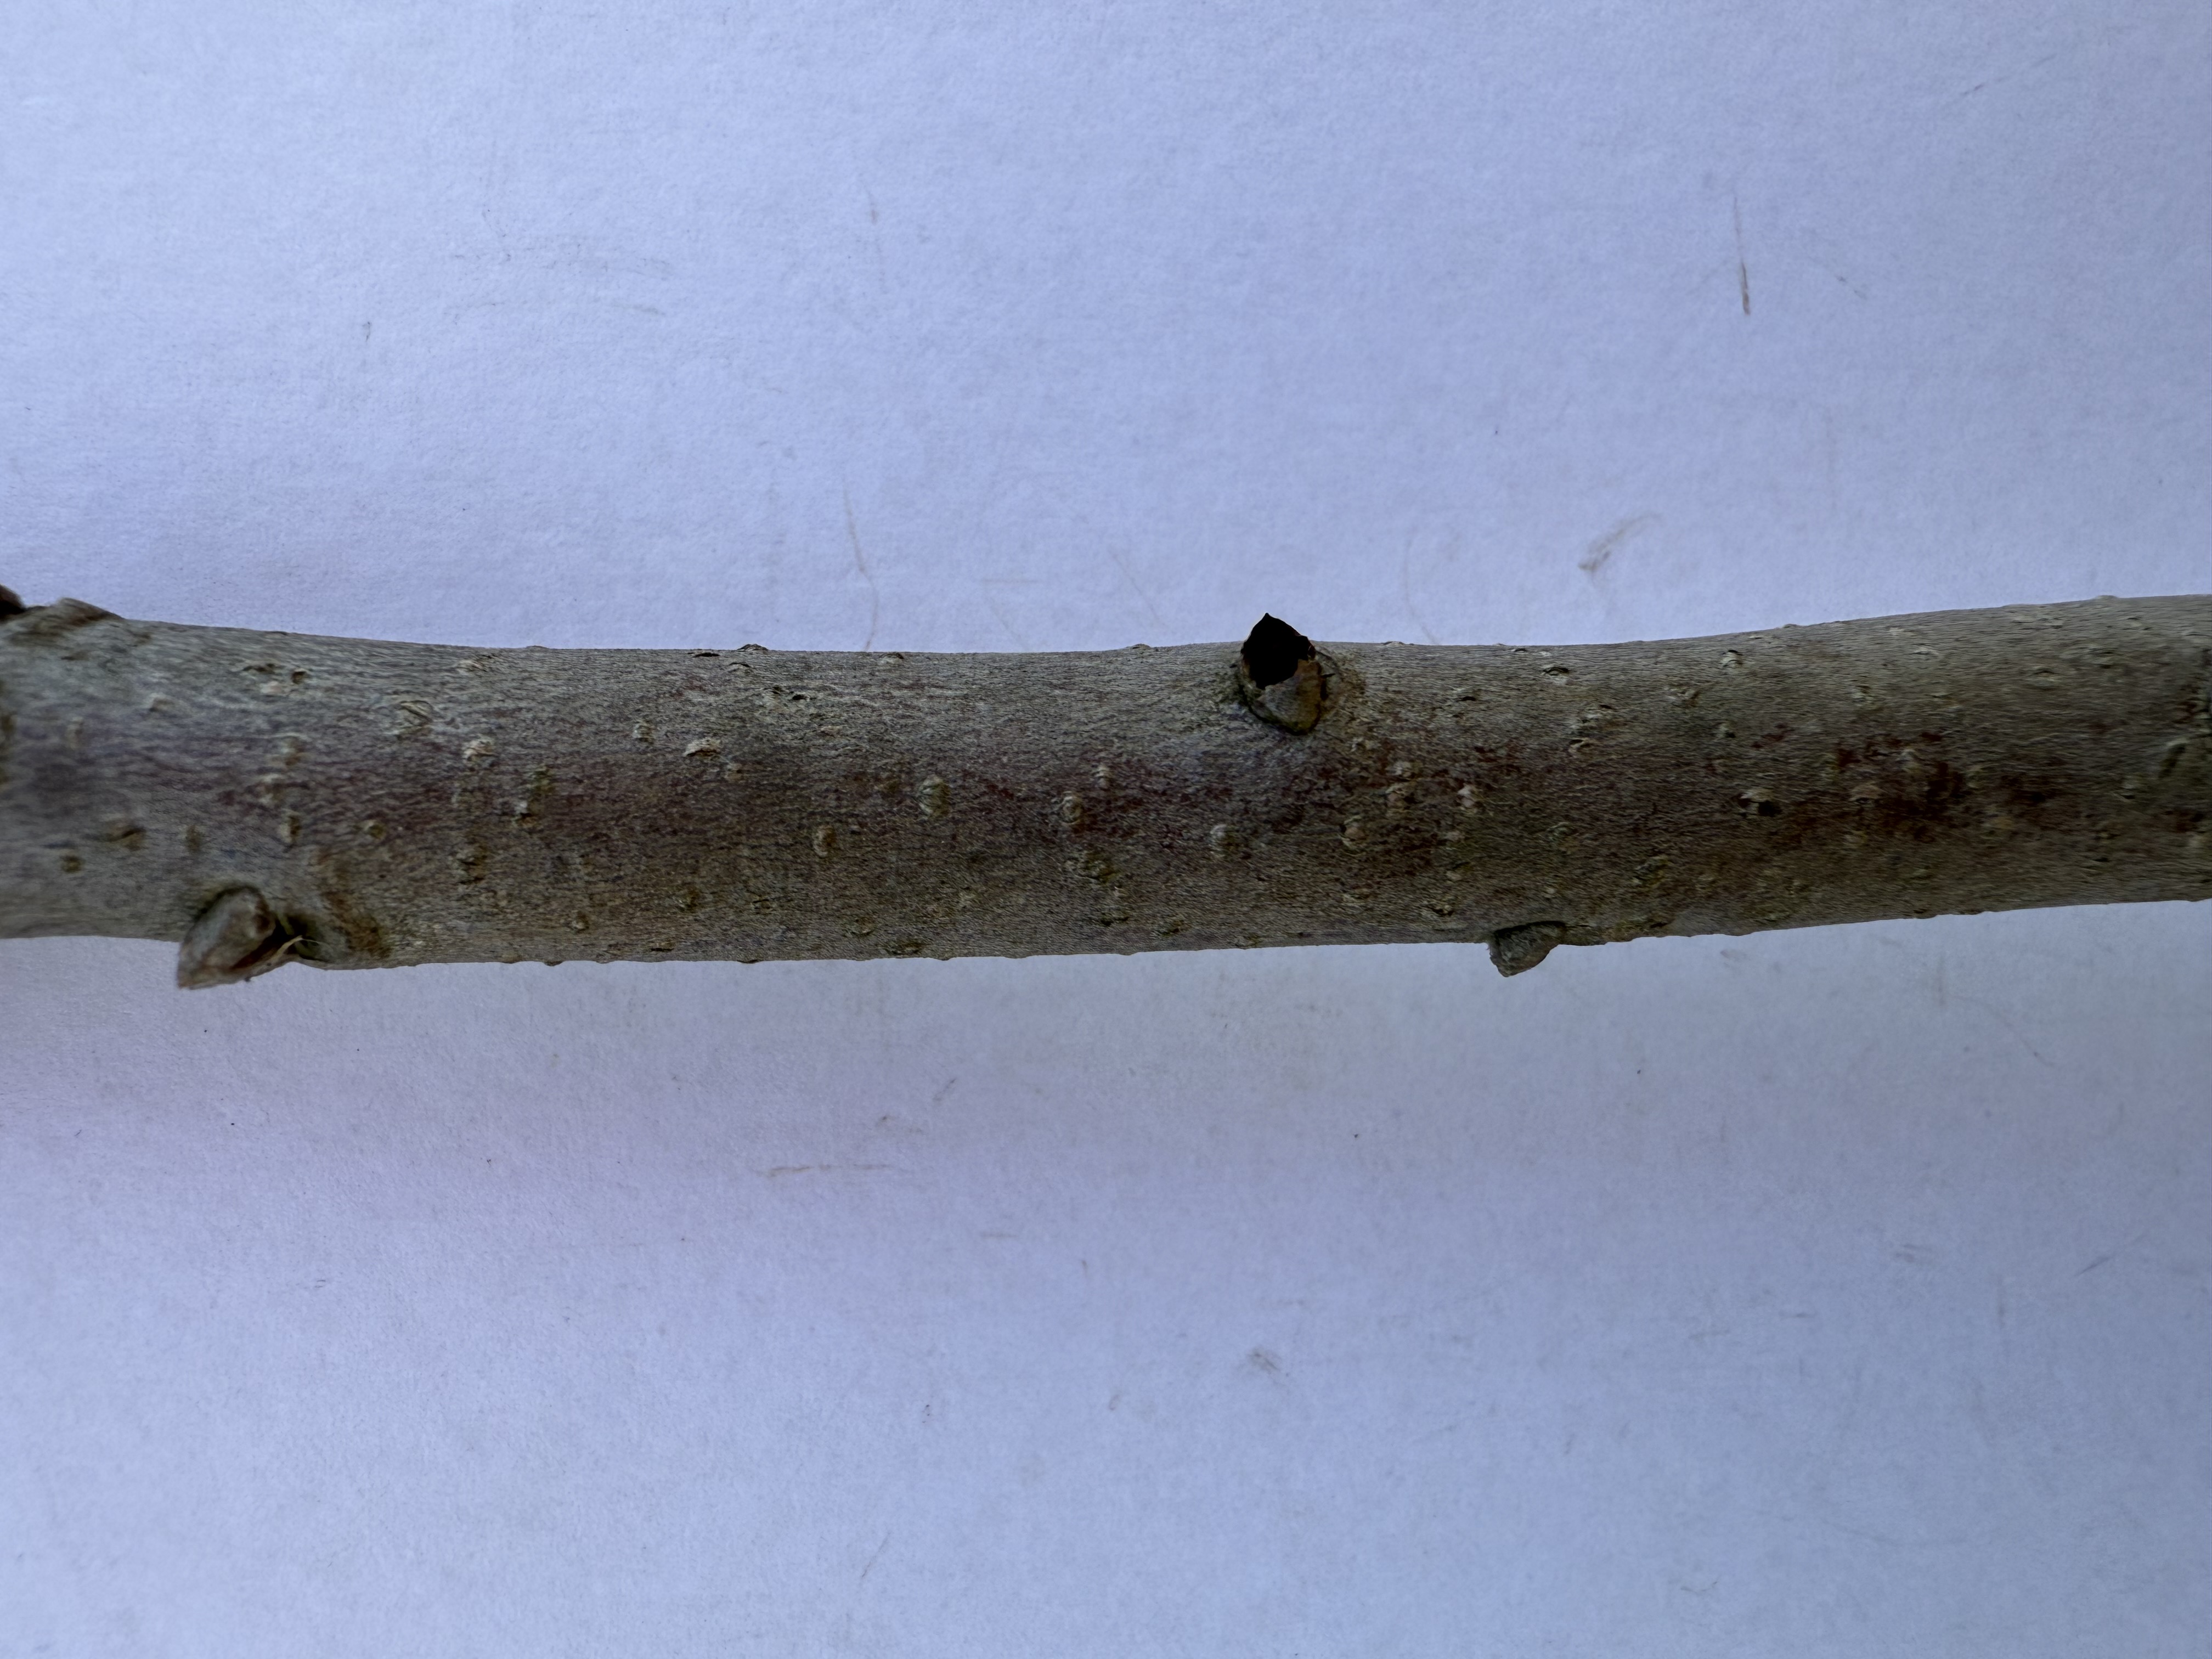
Variety: Hachiya Persimmon